Oposa v. Factoran

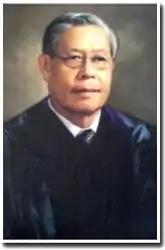
Justice Hilario Davide Jr., author of the "ponente" majority opinion

Despite the fact that the respondents did not take issue with the petitioners' legal standing, the Court nevertheless addressed the "special and novel element" of the petitioners representing "their generation and generations yet unborn." In the "ponente", the Court spoke of the doctrine of intergenerational responsibility:We find no difficulty in ruling that they can, for themselves, for others of their generation and for the succeeding generations, file a class suit. Their personality to sue in behalf of the succeeding generations can only be based on the concept of intergenerational responsibility insofar as the right to a balanced and healthful ecology is concerned. Such a right, as hereinafter expounded, considers the "rhythm and harmony of nature." Nature means the created world in its entirety. Such rhythm and harmony indispensably include, "inter alia", the judicious disposition, utilization, management, renewal and conservation of the country's forest, mineral, land, waters, fisheries, wildlife, off-shore areas and other natural resources to the end that their exploration, development and utilization be equitably accessible to the present as well as future generations. Needless to say, every generation has a responsibility to the next to preserve that rhythm and harmony for the full enjoyment of a balanced and healthful ecology. Put a little differently, the minors' assertion of their right to a sound environment constitutes, at the same time, the performance of their obligation to ensure the protection of that right for the generations to come.